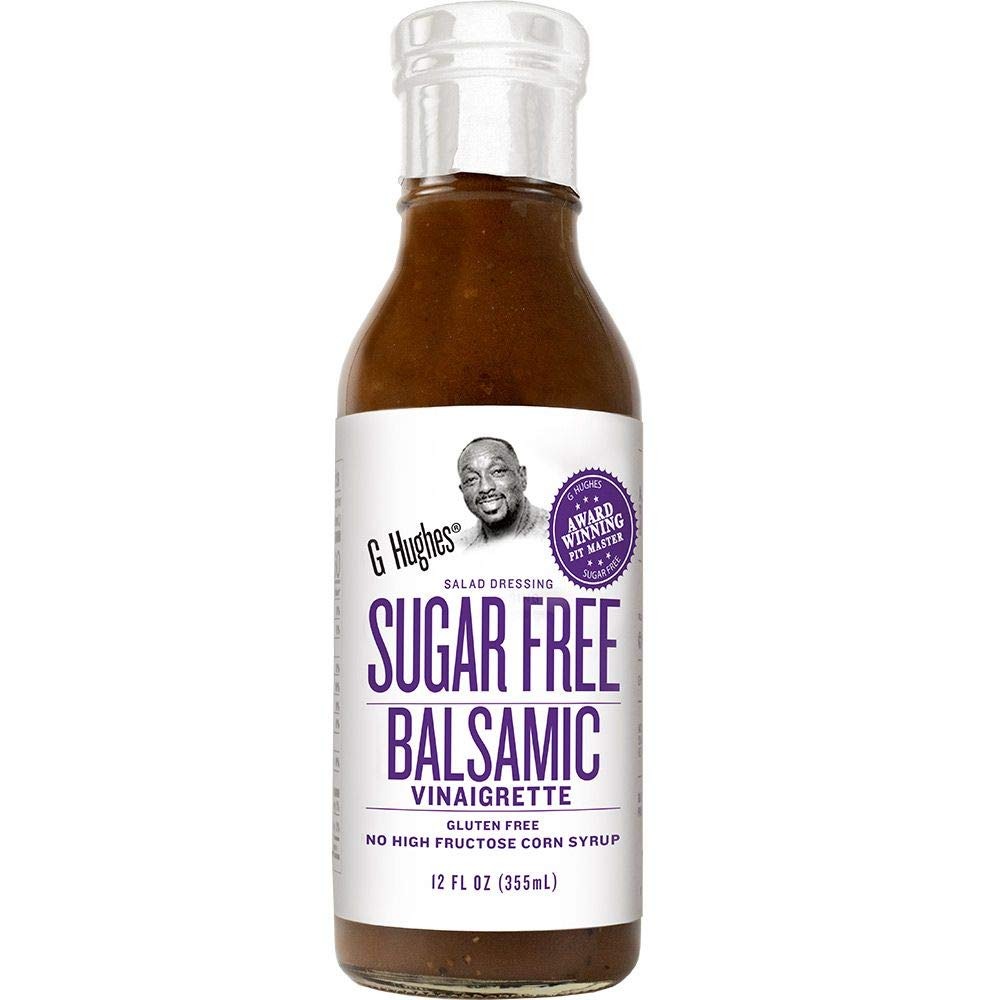
Item Name: G Hughes Sugar Free Balsamic Vinaigrette Dressing (3 Pack)
Product Description: Give weeknight salads a makeover with G Hughes Sugar Free Salad Dressings!
Value: 36.0
Unit: Fl Oz

Price: 5.29